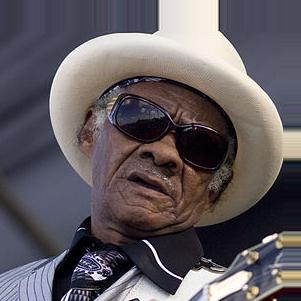
Age: 71